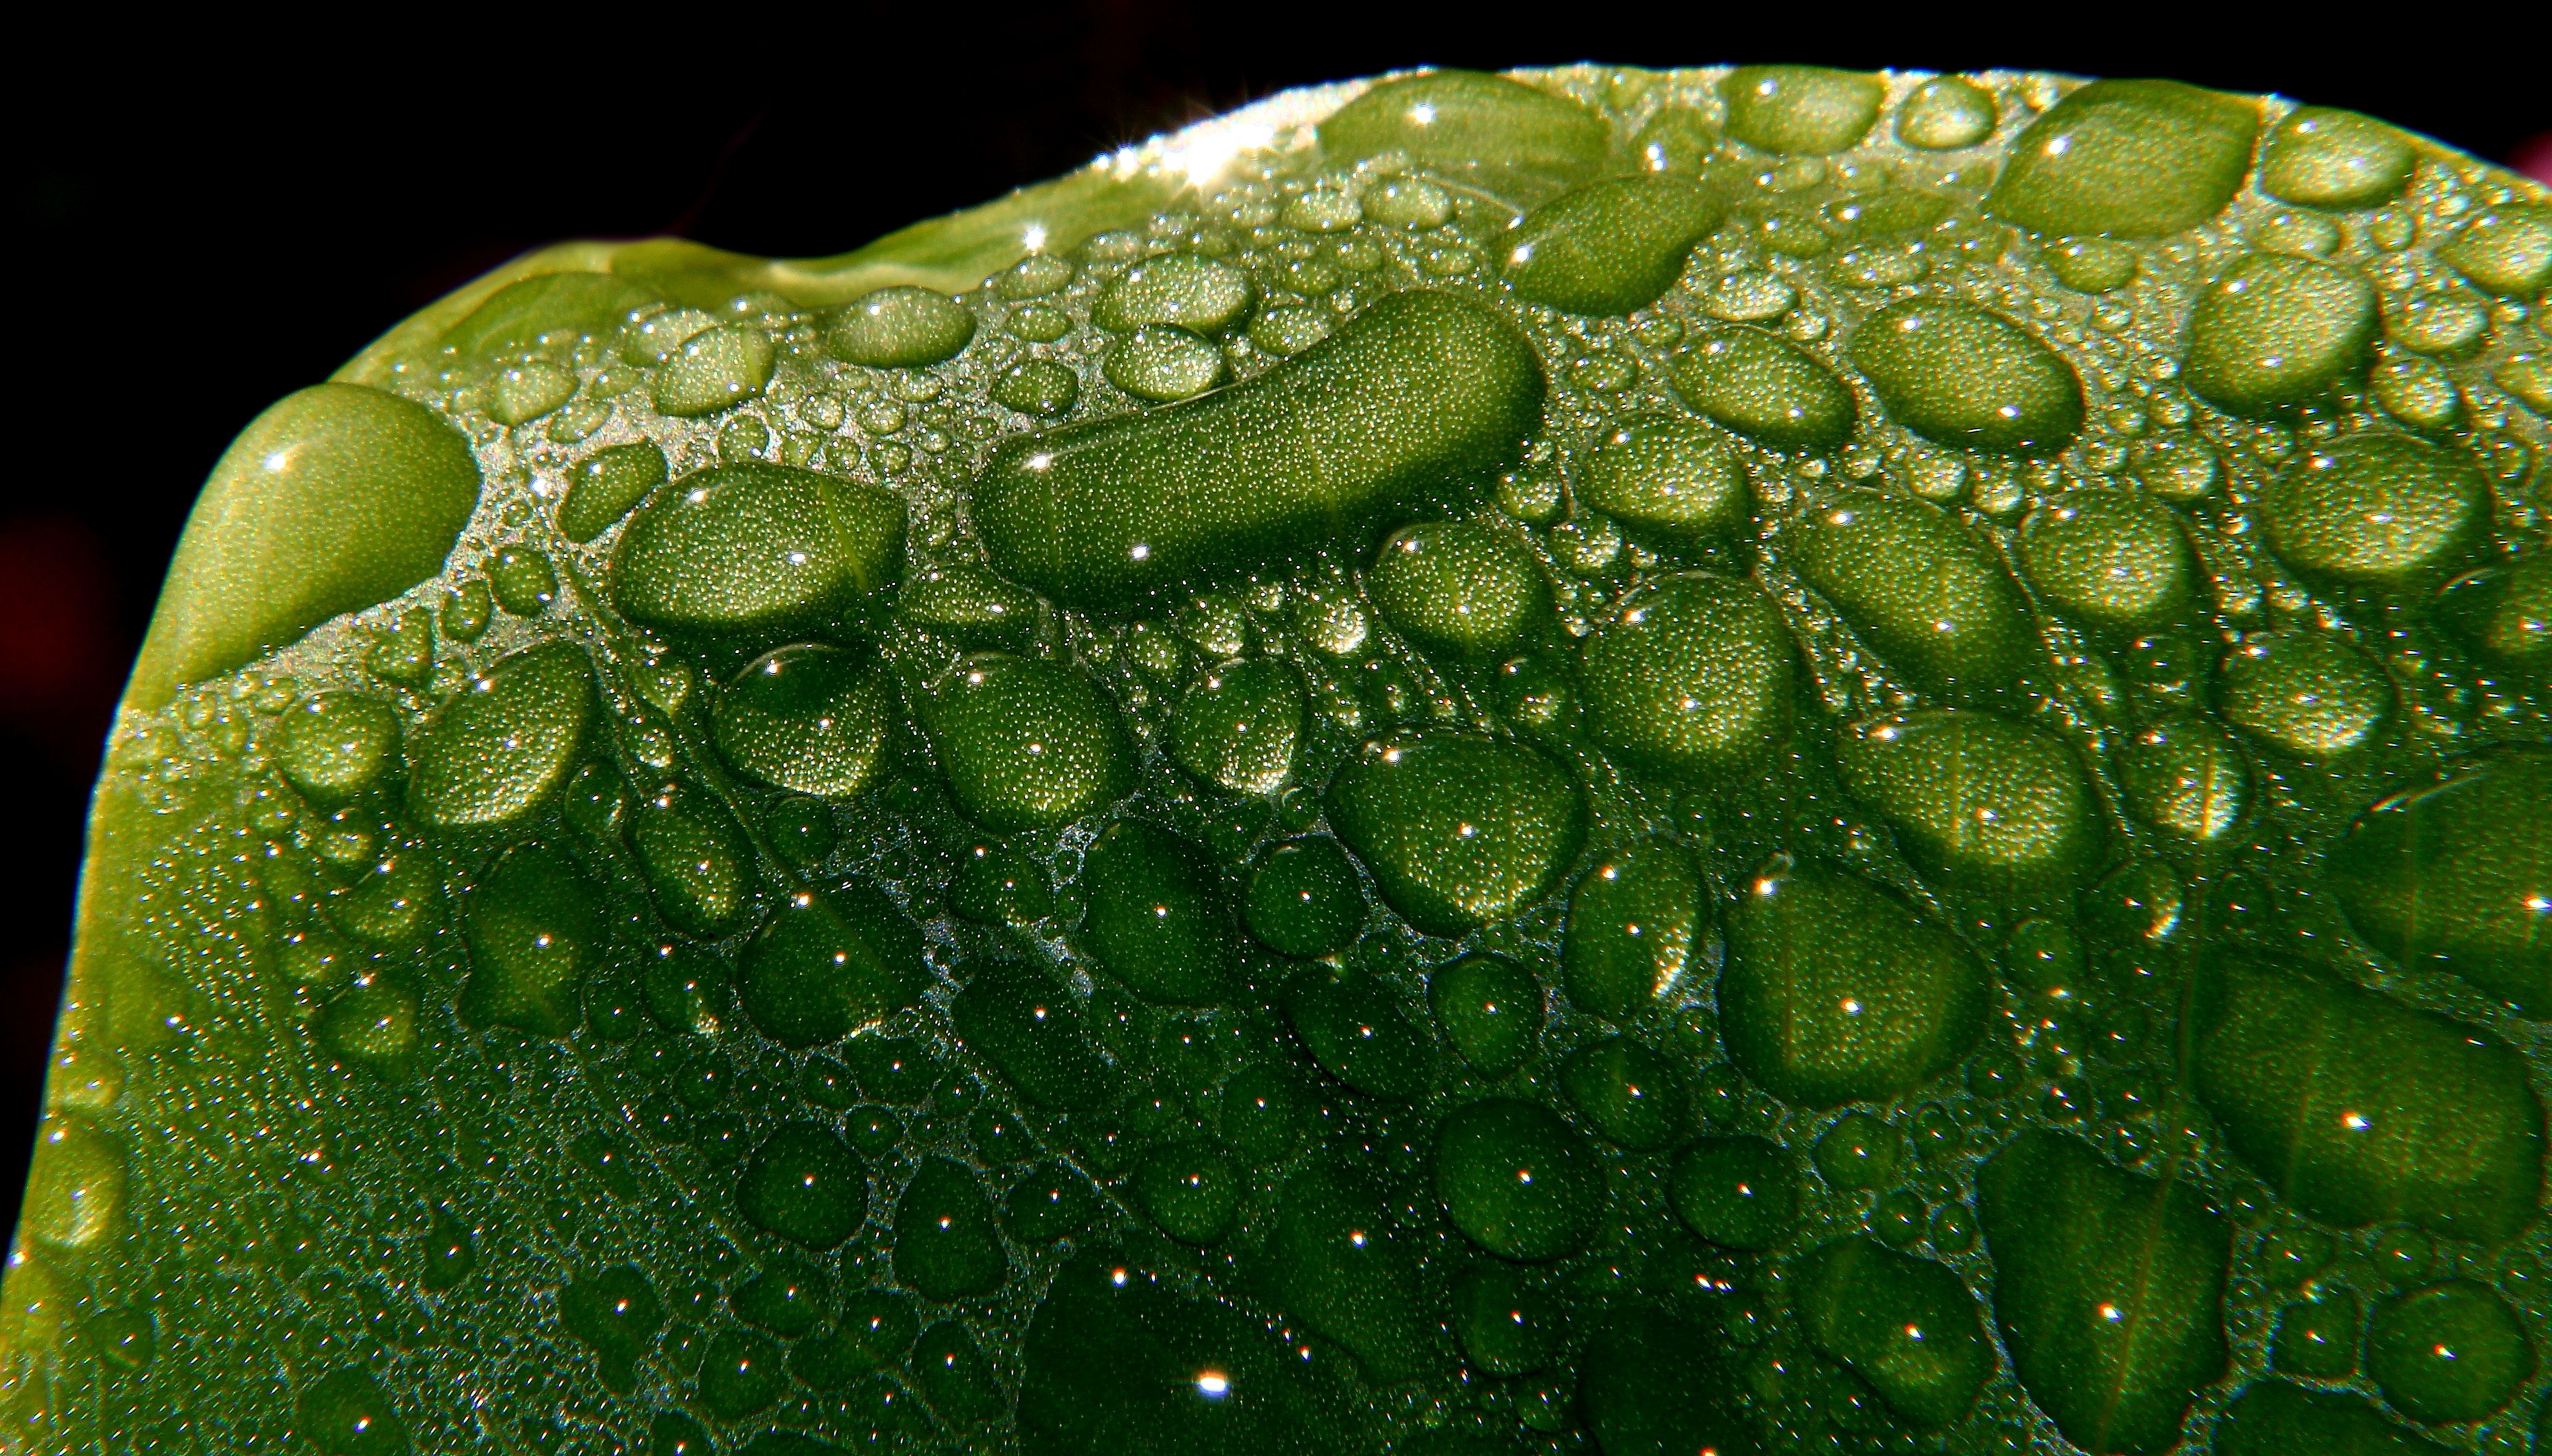
water, nature, drop, dew, plant, photography, leaf, flower, green, macro, botany, flora, close up, moisture, varios, some, macro photography, annual plant, plant stem